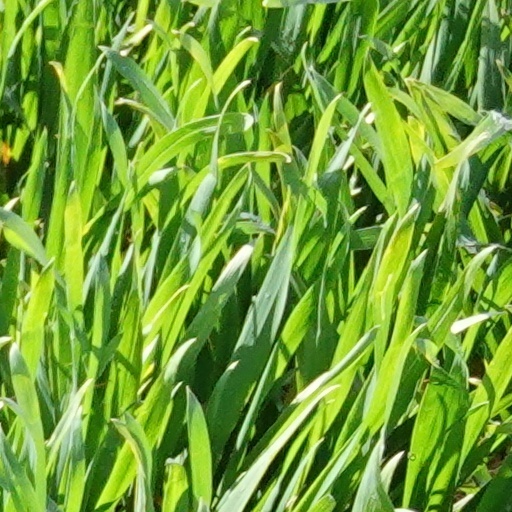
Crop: wheat